Frederik Svane

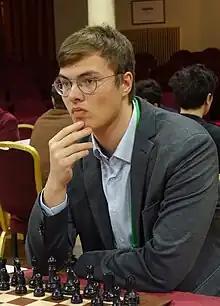
Svane in 2023

Svane's older brother is Rasmus Svane. At age four, Frederik joined a chess club and began learning and playing against Rasmus.